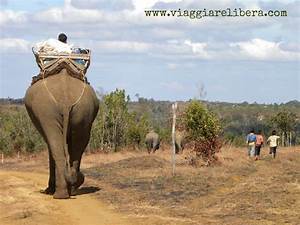
Label: elephant